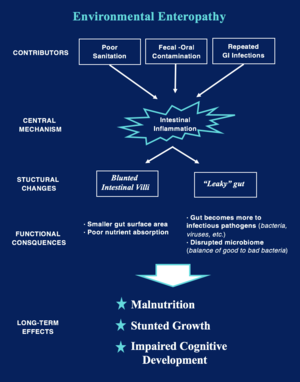
L'entéropathie environnementale est un trouble de l'inflammation intestinale chronique. L'EE est plus courante chez les enfants vivant dans des environnements à faibles ressources. Les symptômes aigus sont généralement minimes ou absents. L'EE peut entraîner une malnutrition, une anémie, un retard de croissance, un développement du cerveau altéré et une réponse altérée aux vaccinations orales.